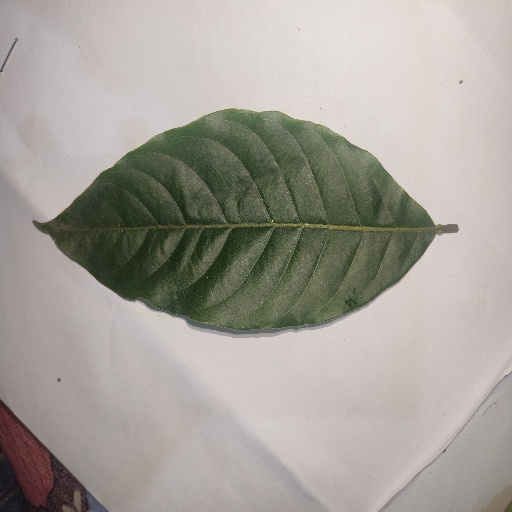
Species: HariTaki
Leaf condition: Healthy Leaf